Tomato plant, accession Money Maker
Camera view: tilt-top (135 deg); turntable rotation: 150 degrees
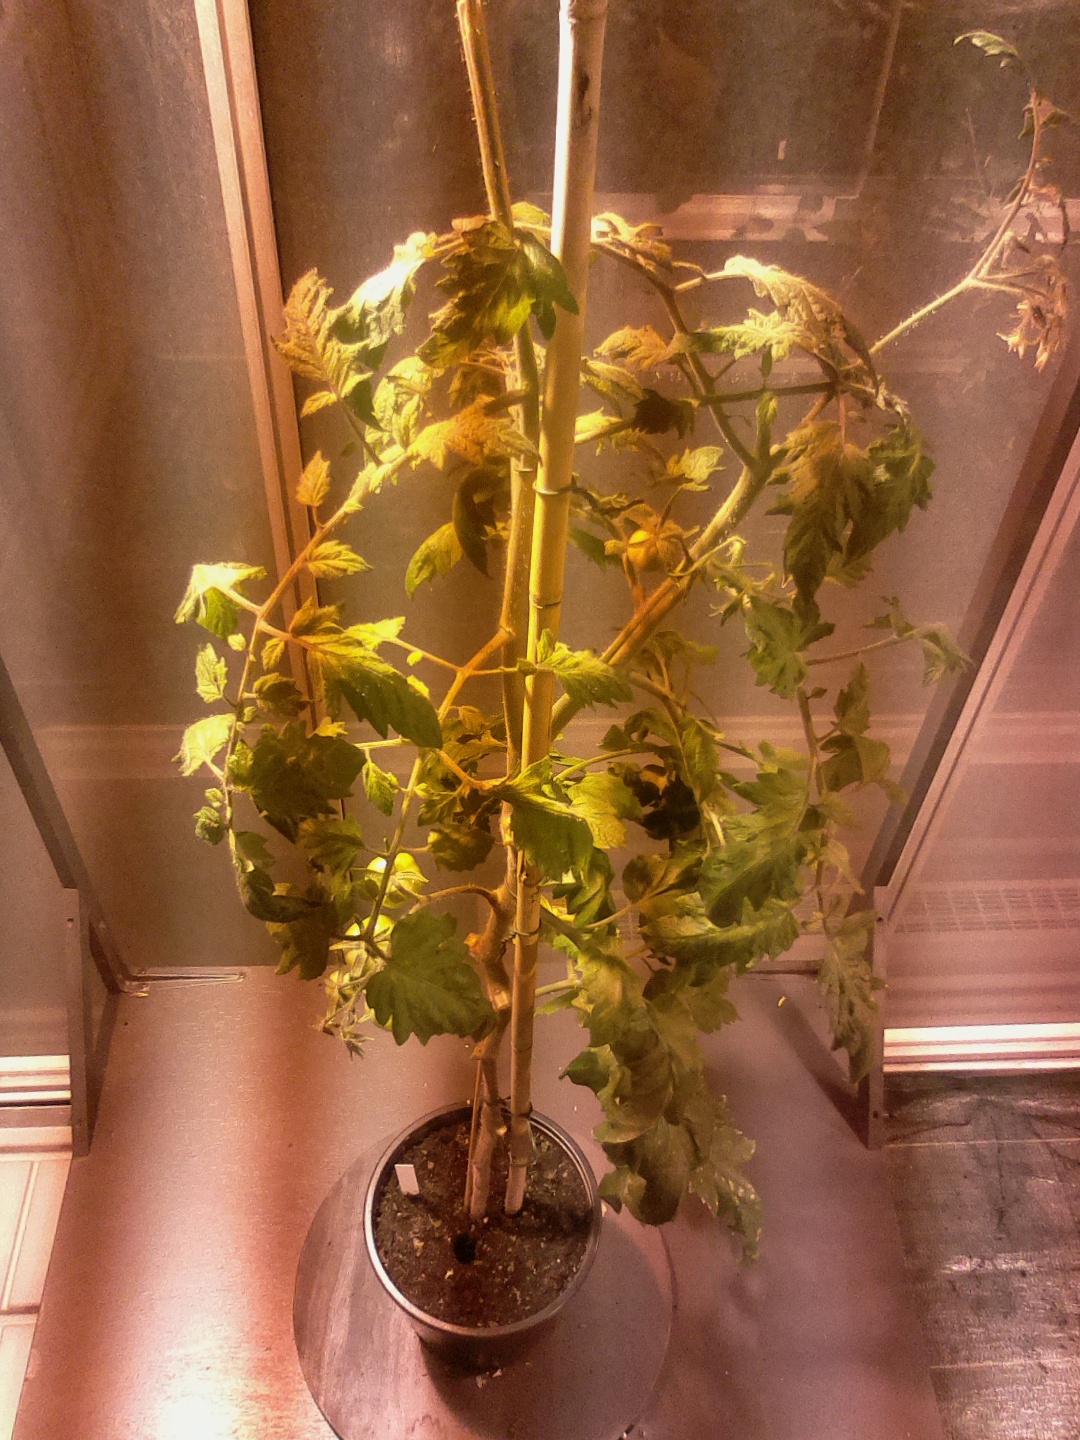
BBCH growth stage 76: 60%-70% of final fruit size